Titans season 3

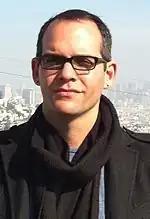
The third season adapts "" by Judd Winick (pictured) and Doug Mahnke.

The third season takes place in Gotham City and introduces Red Hood, Jonathan Crane, and Barbara Gordon. San Francisco was originally intended to be setting from the second season, but filming being pushed into the fall and winter months resulted in the story being moved to Gotham. Donna Troy was brought back for season 3, despite the character's death in the previous season.